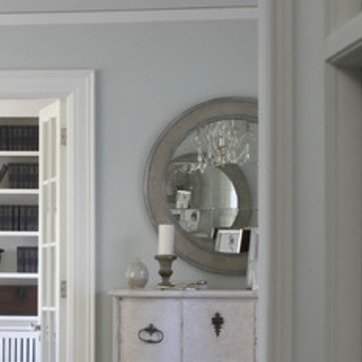
Material: mirror